Potomac River

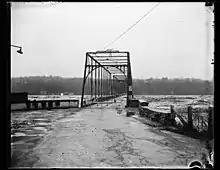
The Potomac River surges over the deck of Chain Bridge during the historic 1936 flood. The bridge was so severely damaged by the raging water, and the debris it carried, that its superstructure had to be re-built; the new bridge was opened to traffic in 1939. (This photograph was taken from a vantage point on Glebe Road in Arlington County, Virginia. The houses on the bluffs in the background are located on the Potomac Palisades of Washington, DC.)

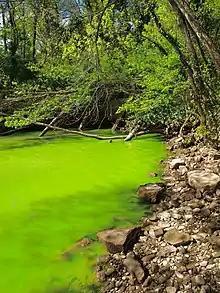
Eutrophication in the Potomac River is evident from this bright green water in Washington, D.C., caused by a dense bloom of cyanobacteria, April 2012.

Being situated in an area rich in American history and American heritage has led to the Potomac being nicknamed "the Nation's River". George Washington, the first President of the United States, was born in, surveyed, and spent most of his life within, the Potomac basin. There is an apocryphal legend that Washington threw a silver dollar all the way across the river as a youth (even though the first silver dollar wasn't minted until five years before Washington's death). All of Washington, D.C., the nation's capital city, also lies within the watershed. The First United States Congress by act of July 16, 1790 stated that the nation's capital was to be located on the river. The 1859 siege of Harper's Ferry at the river's confluence with the Shenandoah was a precursor to numerous epic battles of the American Civil War in and around the Potomac and its tributaries, such as the 1861 Battle of Ball's Bluff and the 1862 Battle of Shepherdstown.